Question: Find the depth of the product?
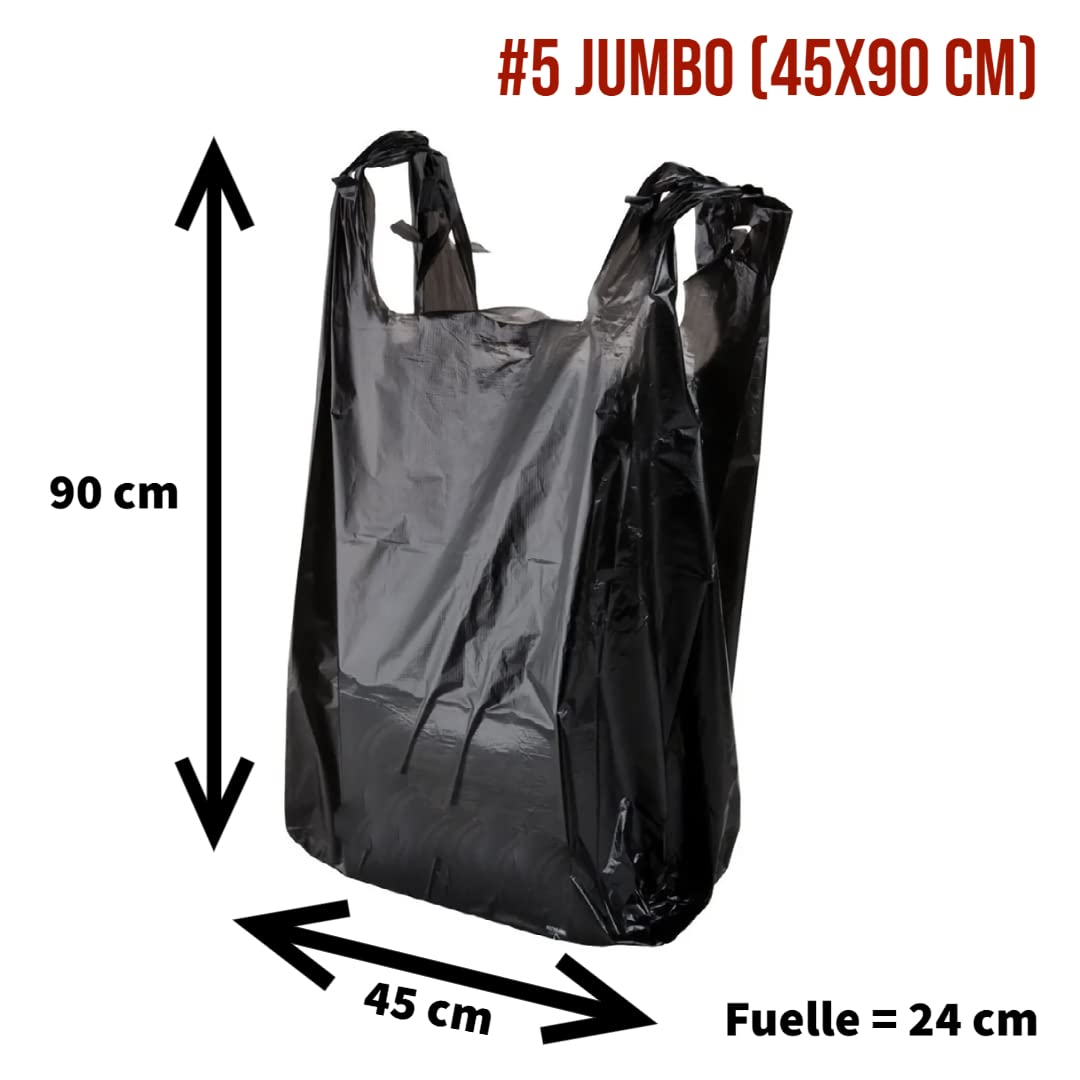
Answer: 45.0 centimetre